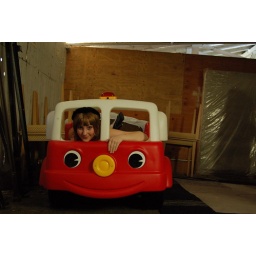
Day 41 - July 20th, 2007. This is me in a fire truck bed at lytton springs in healdsburg.